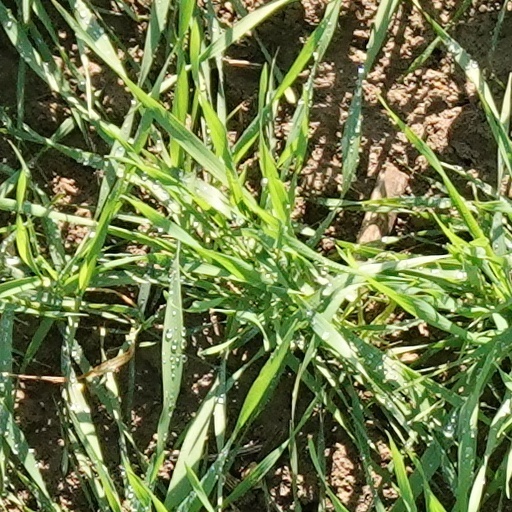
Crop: wheat